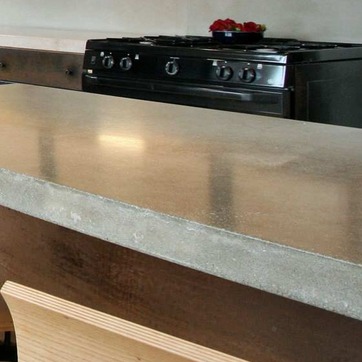
Material: polishedstone